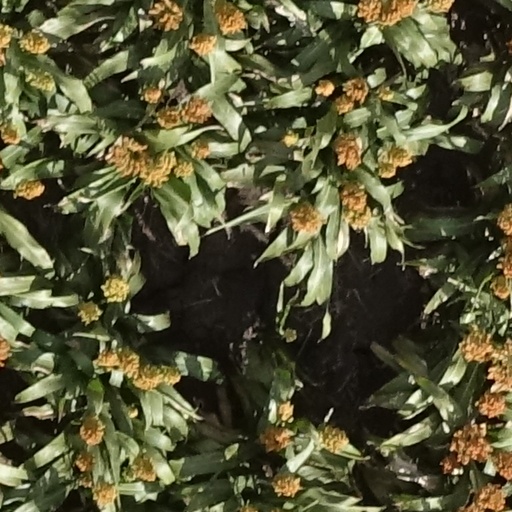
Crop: sorghum